Hilda Gobbi

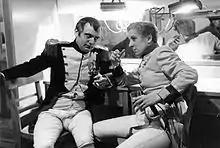
With Imre Apáthi in 1942.

Upon completing her studies at the Academy, Gobbi was contracted with the National Theater in 1935 and began participating in many productions. She was a featured artist in the productions of the Vasas Trade Union. Gobbi's first film role was in "The Borrowed Castle" (1937) and the following year, she filmed "The Lady Is a Bit Cracked" (1938), in which she played an eccentric madwoman. Even in her younger days as an actress, Gobbi earned her reputation by playing older women. During the Nazi occupation of Hungary, Gobbi worked with the Resistance. Her father created forged documents to exempt men from military service, which Gobbi distributed.